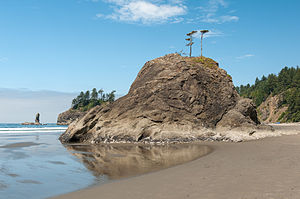
Olympic-halvøen / Naturen
Olympic-halvøen er en stor halvø i den amerikanske delstat Washington.